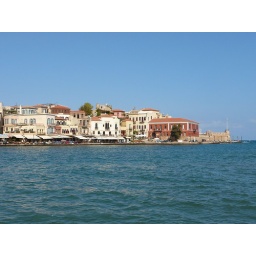
I guess almost every tourist who has been in Chania, has a picture of the red building at the other side...